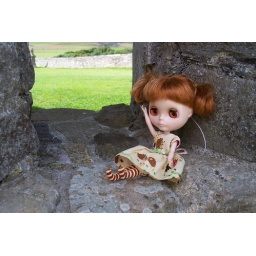
Dagmar Gina in the window of a Viking church